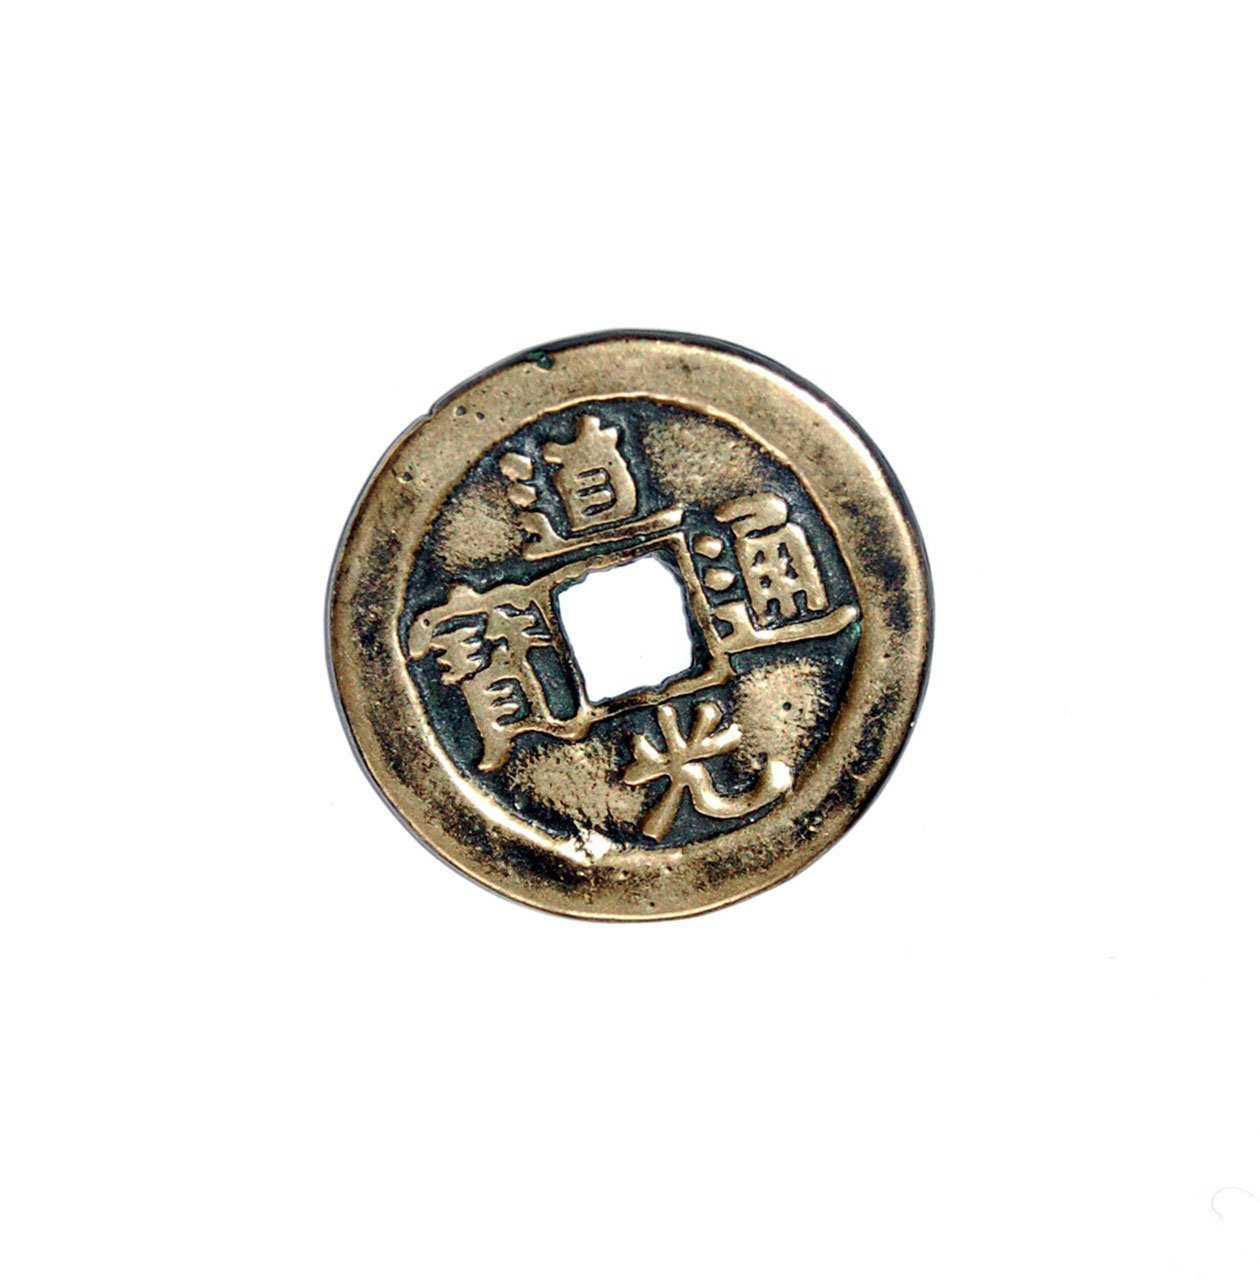
white, old, chinese, money, background, silver, currency, coin, china, belt buckle, fashion accessory